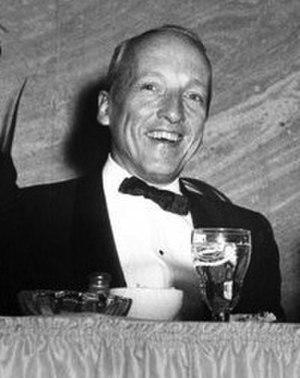
Le Postmaster General des États-Unis est le chef de l'United States Postal Service, le service postal américain. Cette fonction existait déjà avant la rédaction de la Constitution américaine et la Déclaration d'indépendance. Depuis le 16 juin 2020 le poste est occupé par Louis DeJoy.
J. Edward Day, né le 11 octobre 1914 à Jacksonville et mort le 29 octobre 1996 à Hunt Valley, est un avocat, homme d'affaires et homme politique américain. Il est Postmaster General des États-Unis entre 1961 et 1963 dans l'administration du président John F. Kennedy. Durant son mandat, le code ZIP est créé.